Vrachati

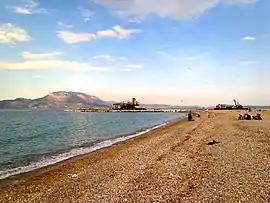
A view of Vrahati's seashore.

Vrachati is a beach town in the municipal unit of Vocha, Corinthia, Greece, population 3,603 (2021). It is located 12 km west of Corinth, and is a very popular destination for day trippers from Athens. Its beach has been awarded with the blue flag from the European Union. Vrachati is located on the Gulf of Corinth. The local economy is based on tourism and on the production of citrus fruits.